KCET

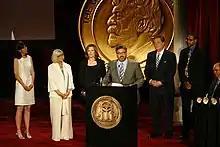
Karen Foshay, Judy Miller, Justine Schmidt, Bret Marcus, John Larson and Rick Wilkinson of KCET at the 69th Annual Peabody Awards for SoCal Connected: Up in Smoke

On December 9, 2010, KCET announced its new program schedule after its disaffiliation from PBS in 2011. Programming included movies; travel, science, and drama programs, Britcoms and news programs, as the station maintains their relationship with program syndicators American Public Television and NETA, among others, which allow non-PBS stations to air their programming. Some of the programs that were announced and/or continued on the new lineup include "Globe Trekker", "Rick Steves' Europe", "Burt Wolf: Travels and Traditions", "The Nature of Things with David Suzuki", "The McLaughlin Group", "Inside Washington", "BBC World News", "Keeping Up Appearances", "As Time Goes By", "Visiting With Huell Howser", and KCET's newsmagazine, "SoCal Connected".